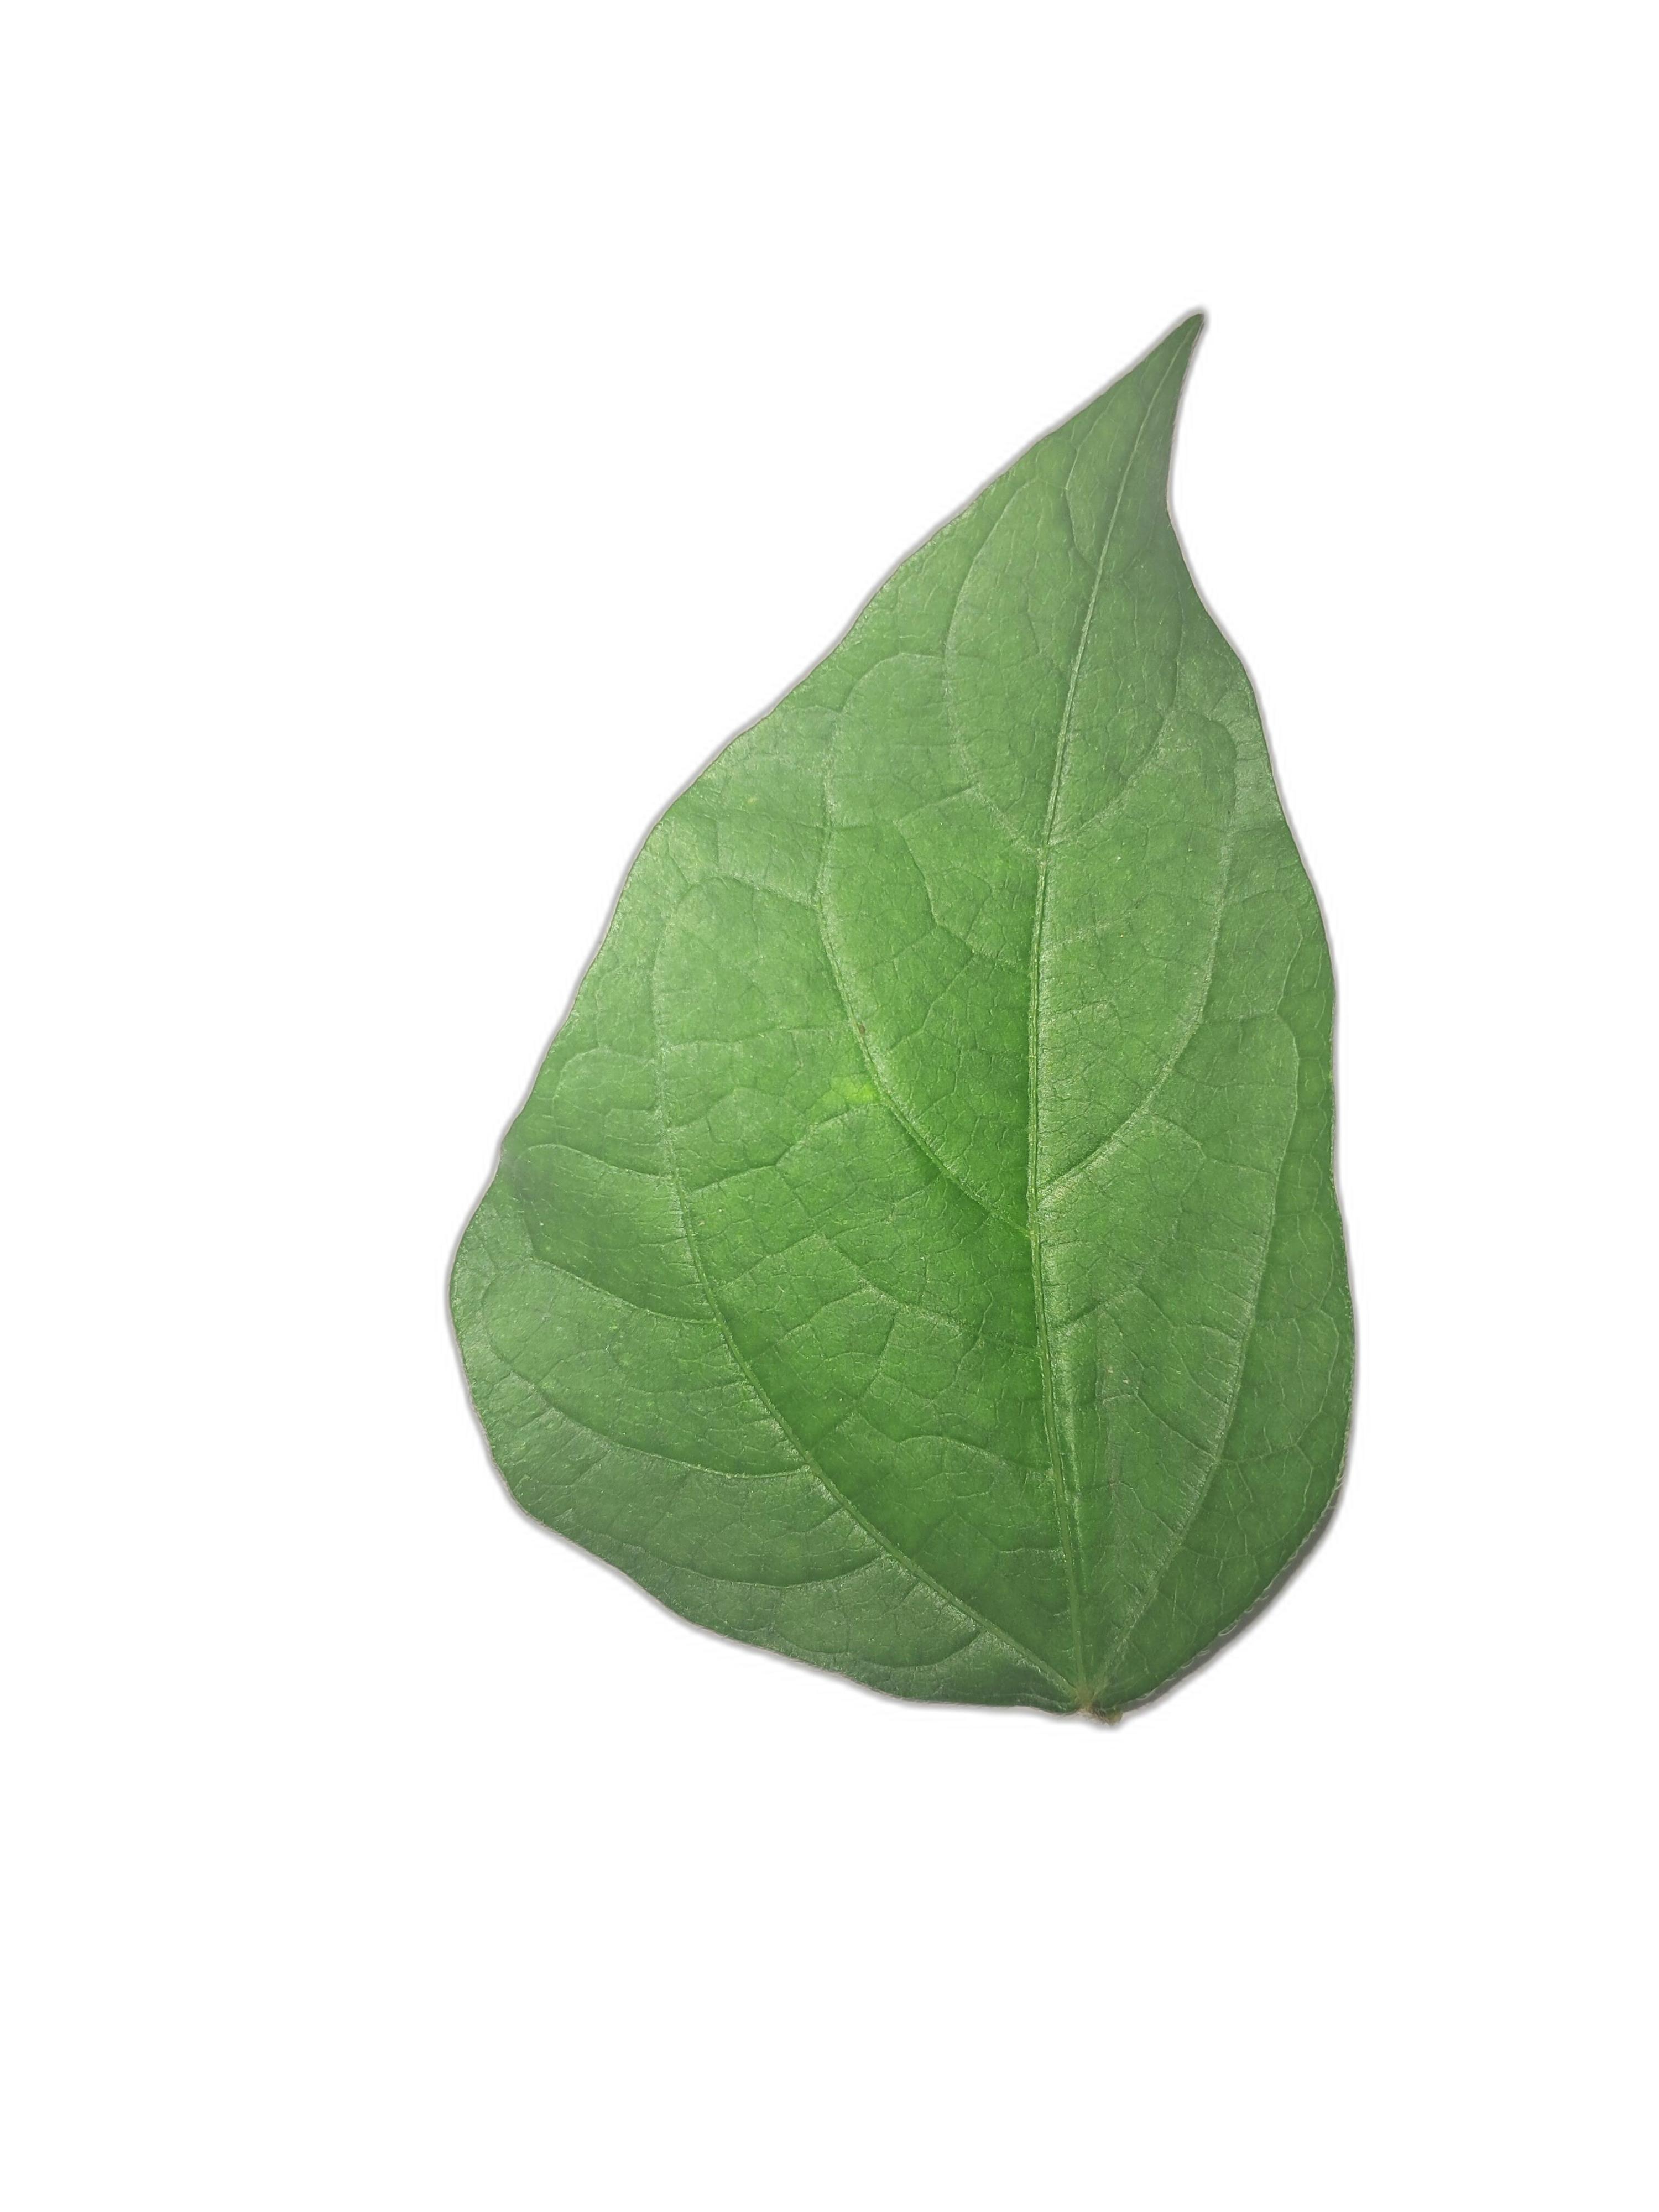
Label: Healthy